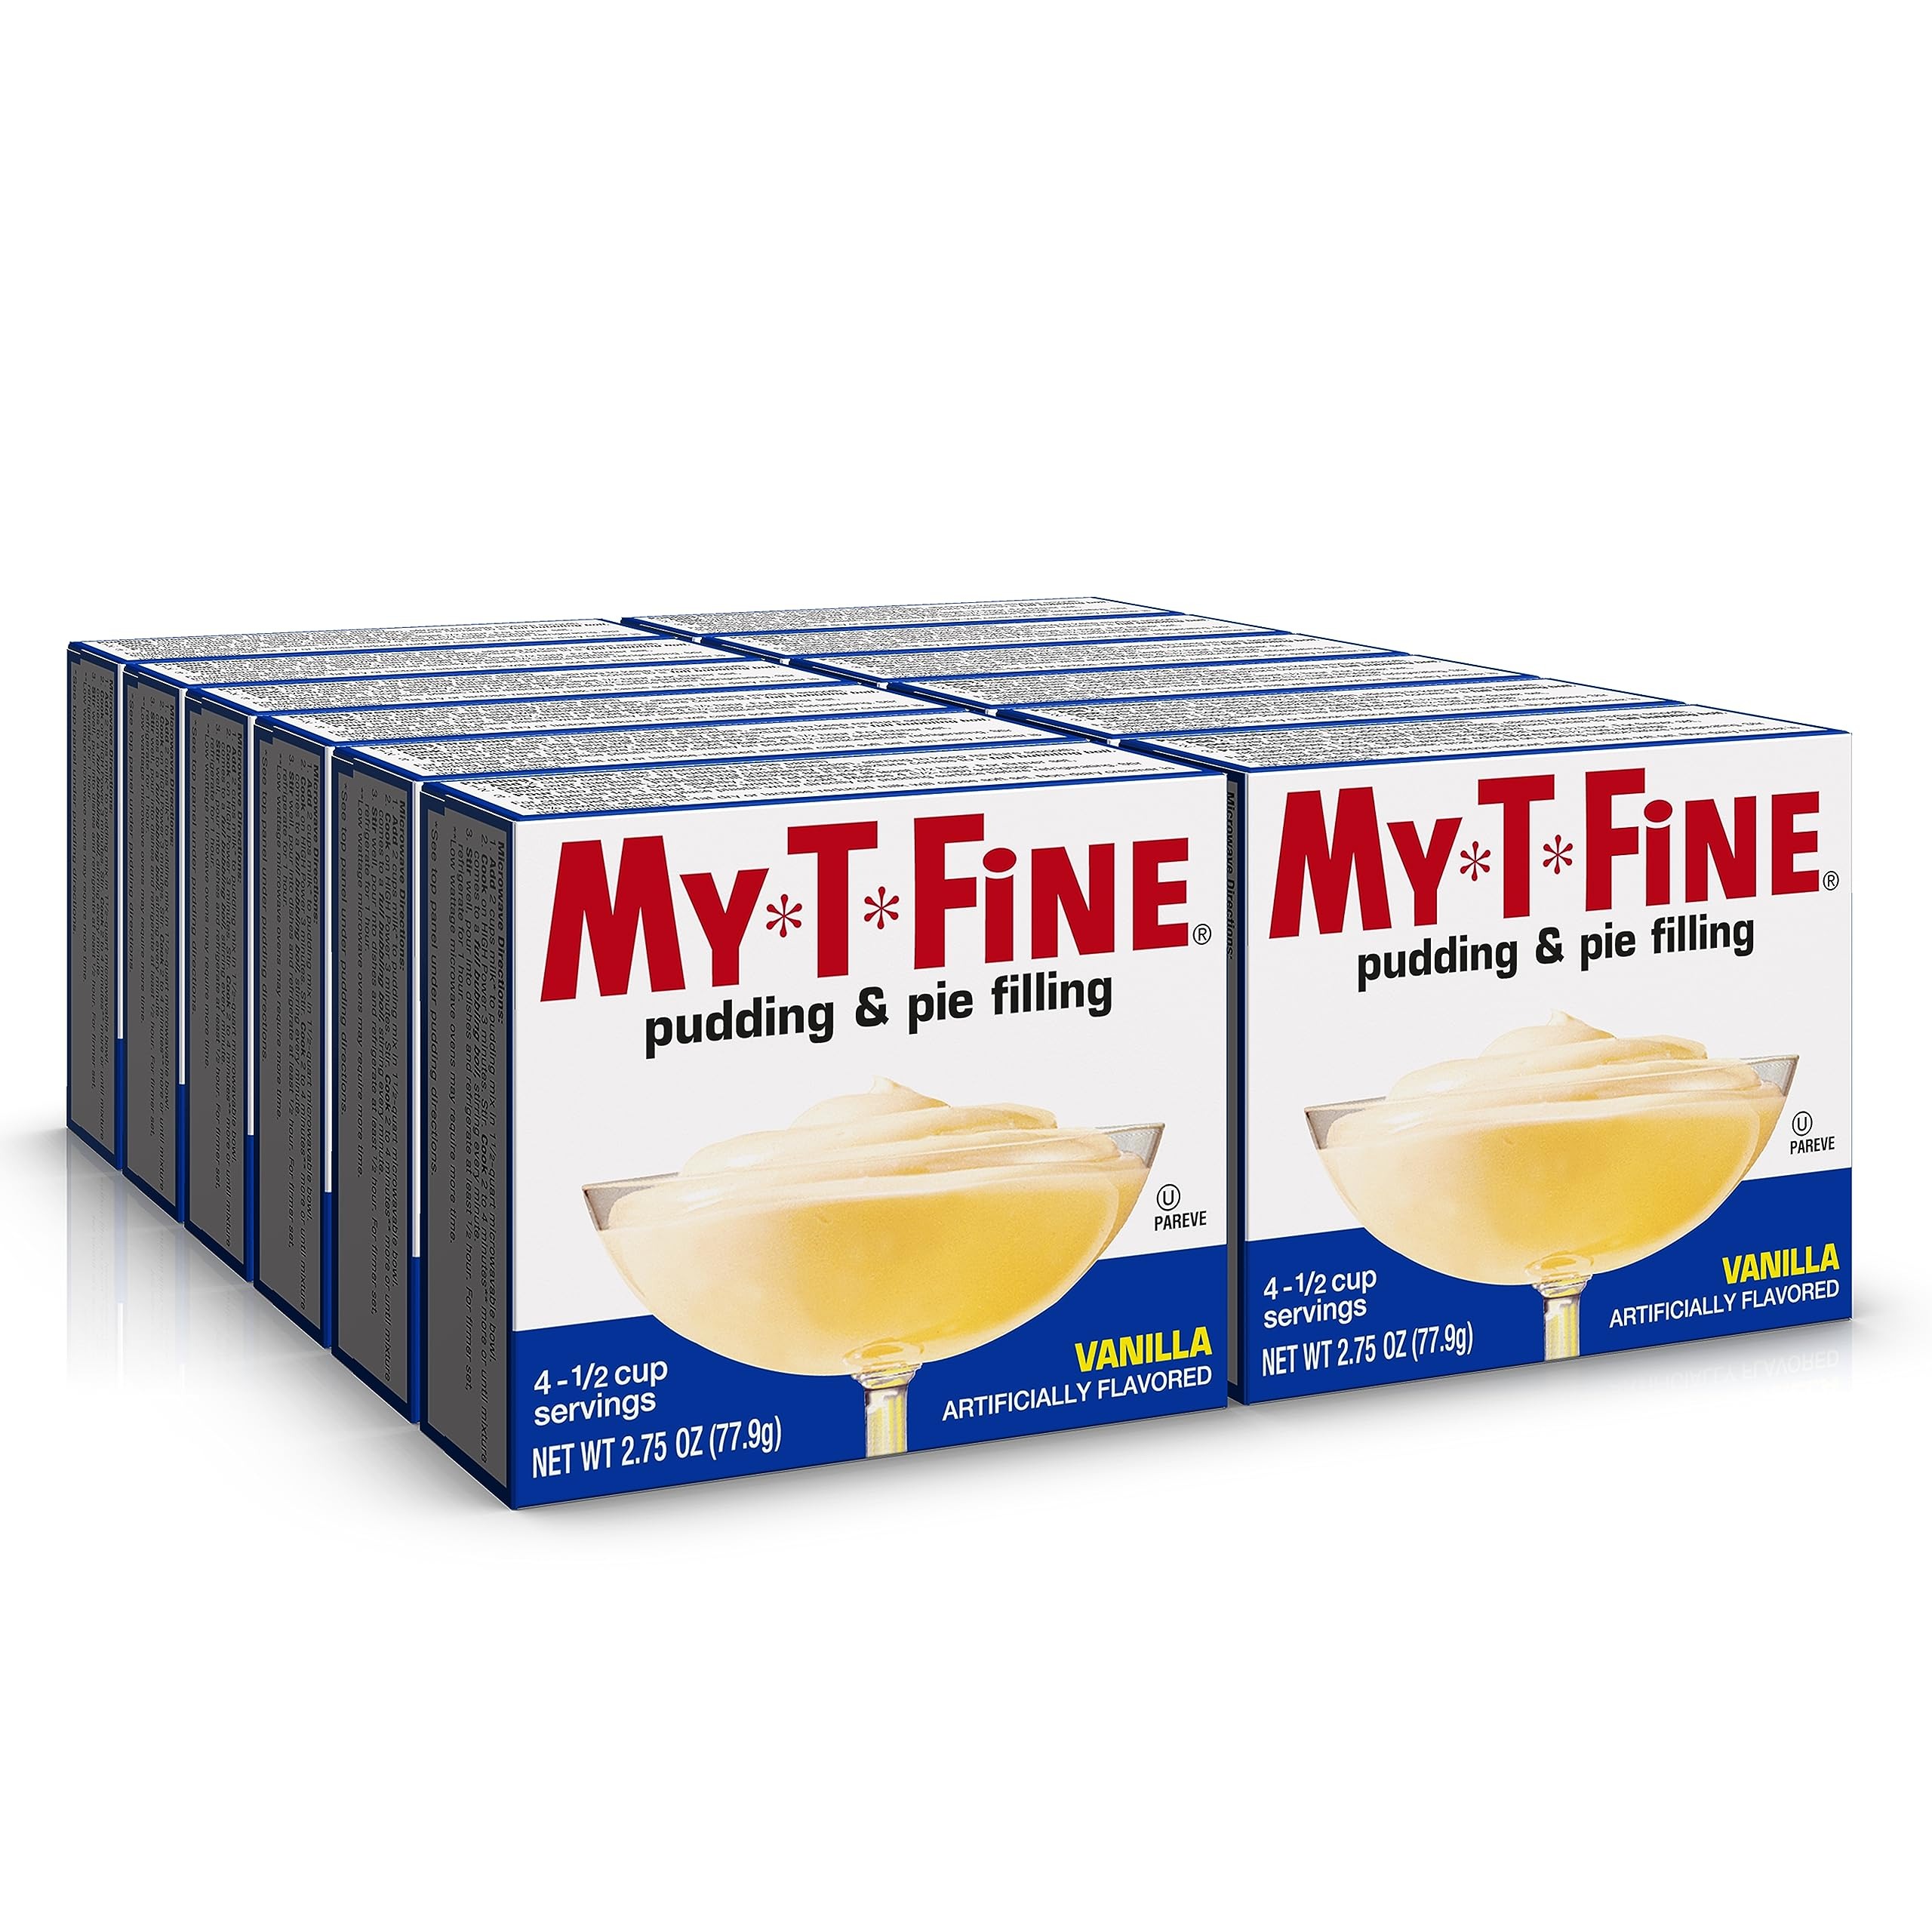
Item Name: My-T-Fine Pudding Dessert Mix, Vanilla, Fat Free, 2.75 Oz, Pack of 12
Bullet Point: Pudding and pie filling
Value: 2.8
Unit: Ounce

Price: 33.46